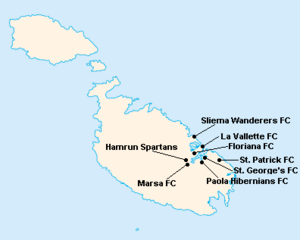
Répartition des clubs en First Division Maltaise 1960-1961.
La saison 1960-1961 de First Division Maltaise était la quarante-sixième édition de la première division maltaise.